Culture of Arkansas

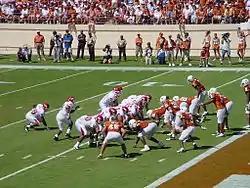
The Arkansas Razorbacks football team

The architecture of Arkansas varies wildly, whether one is looking across the street, across the city, or across the state. Architecture can be divided into two main branches: folk houses and structures in a traditional sense and buildings built in a specific style to follow a trend or explore a new style.